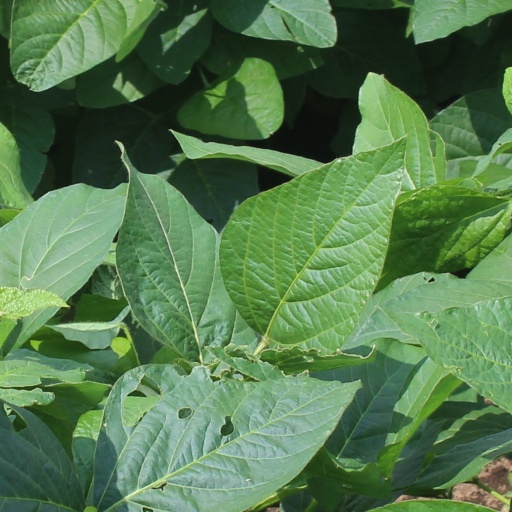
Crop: soybean